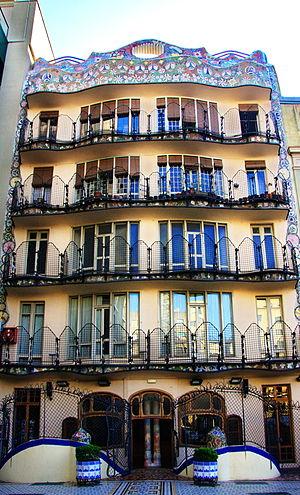
La Casa Batlló est un édifice moderniste conçu par l'architecte Antoni Gaudí, chef de file de ce mouvement, de 1904 à 1906. Elle est située dans l'Illa de la Discòrdia, au 43 Passeig de Gràcia à Barcelone.